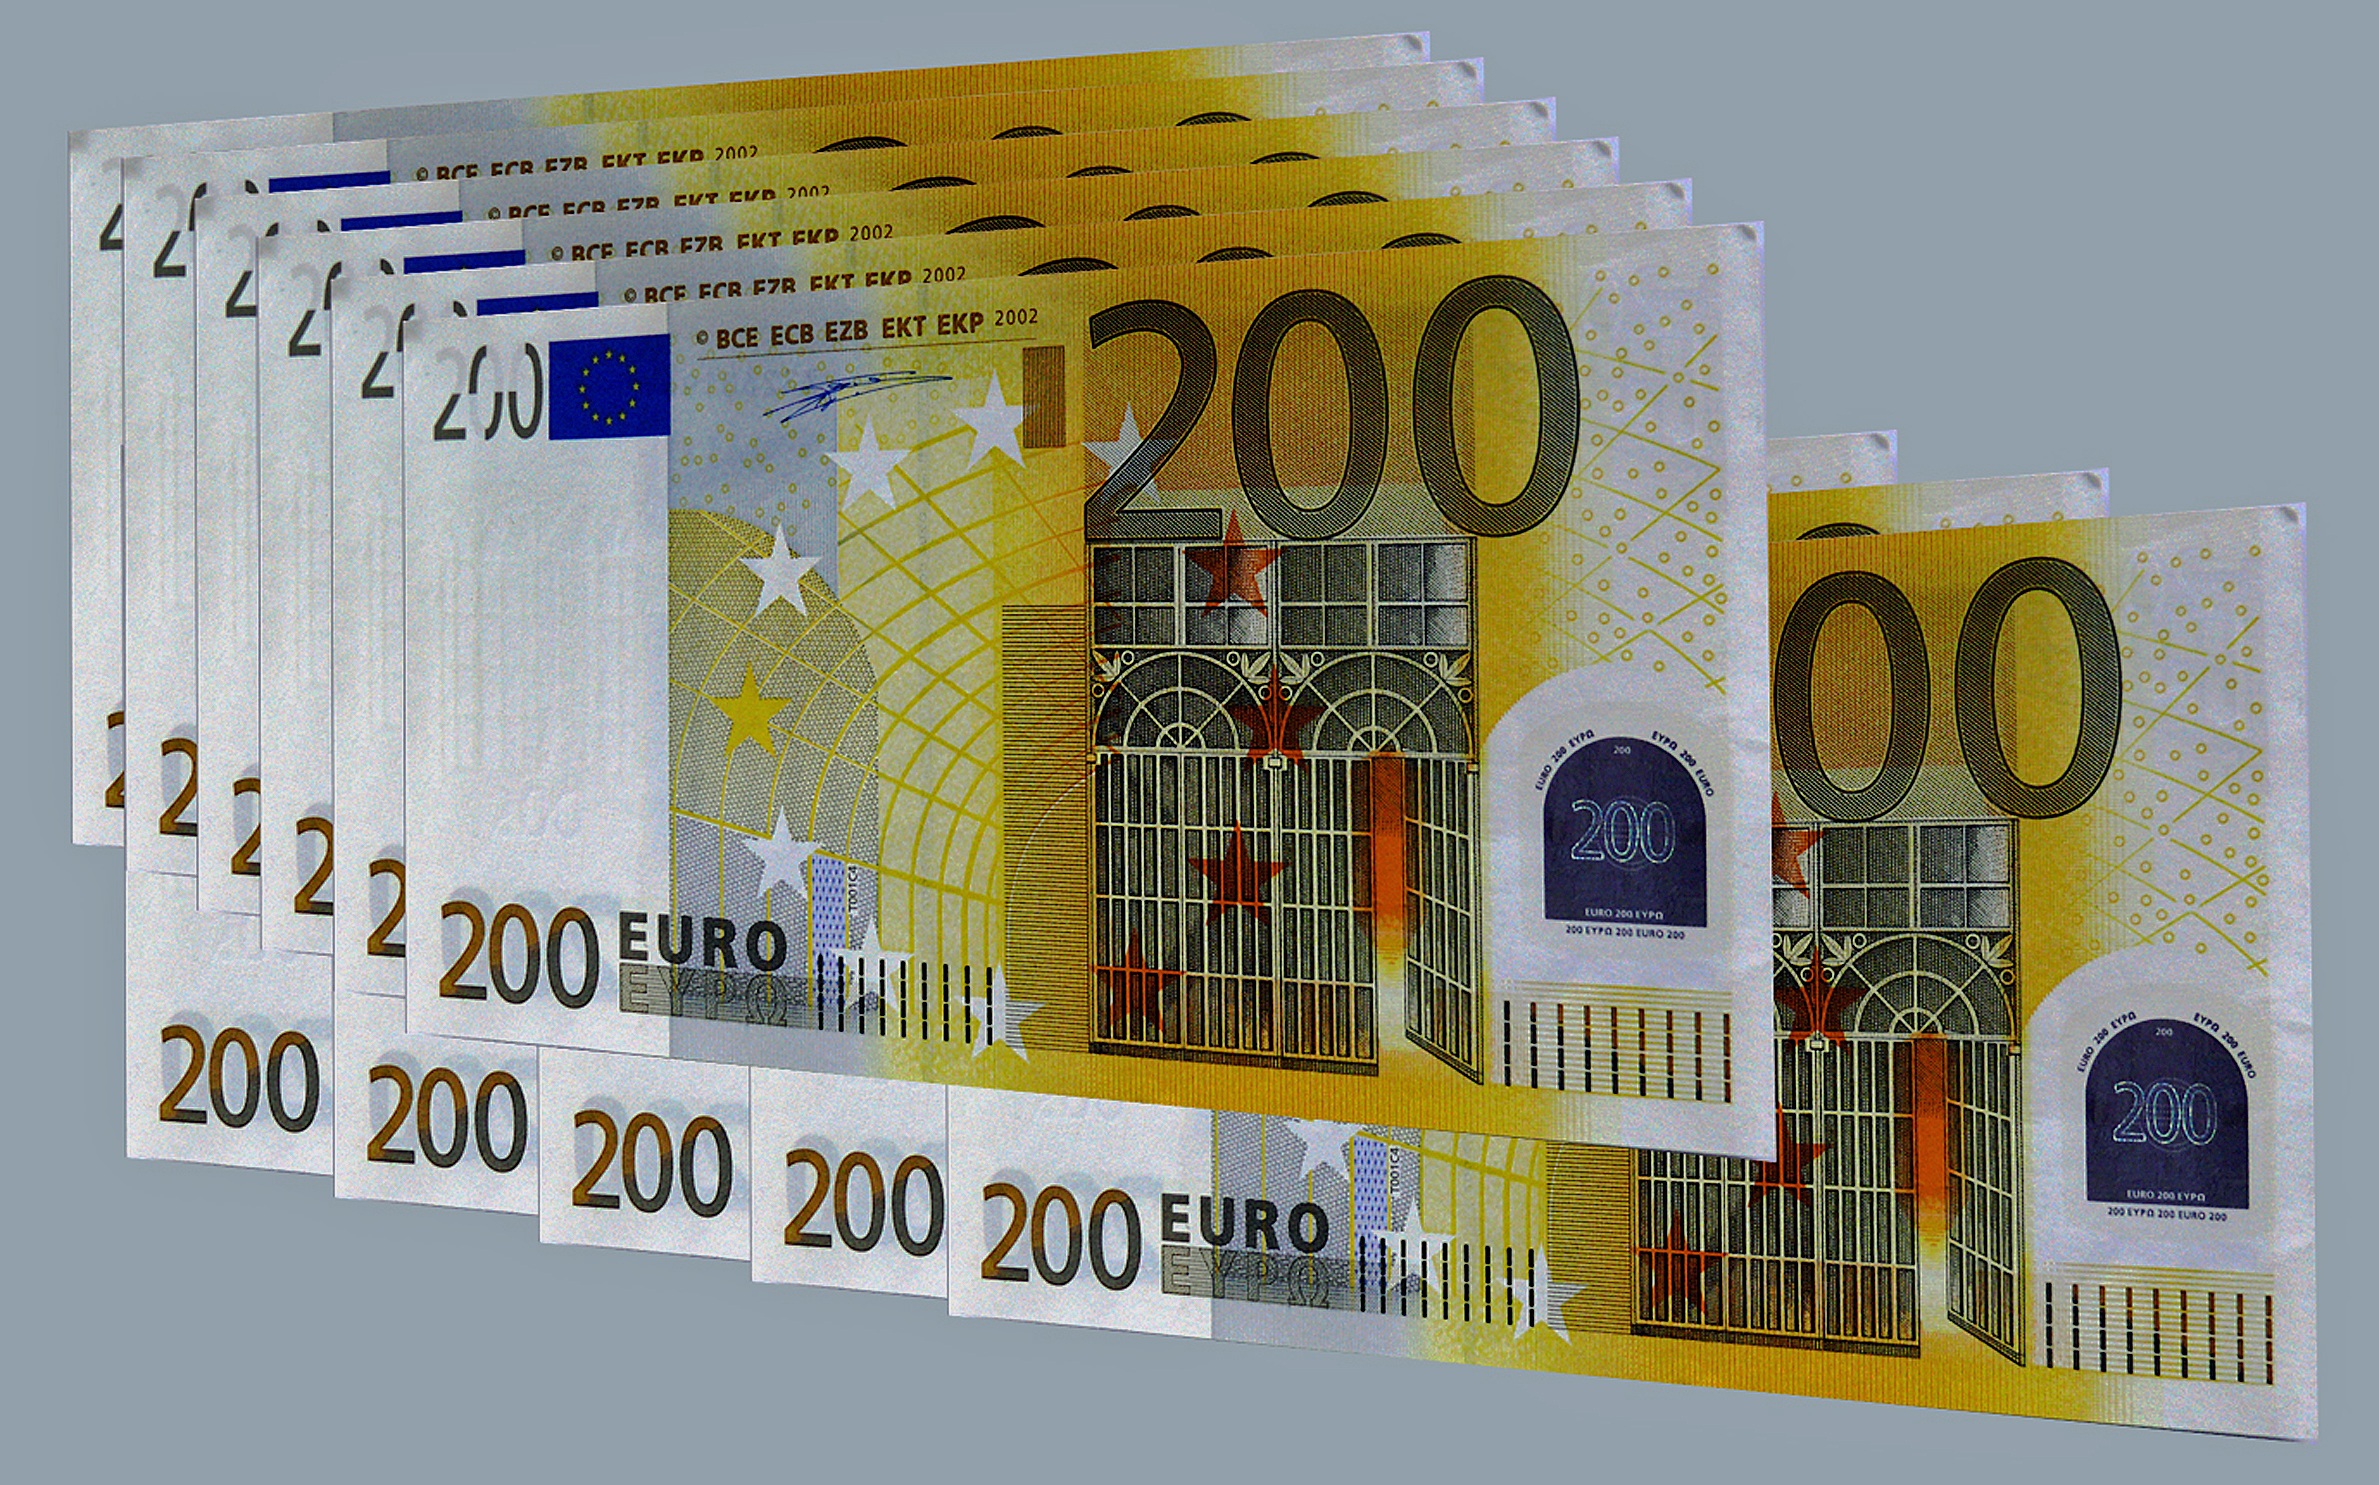
advertising, europe, money, design, currency, euro, seem, euro notes, euro bills